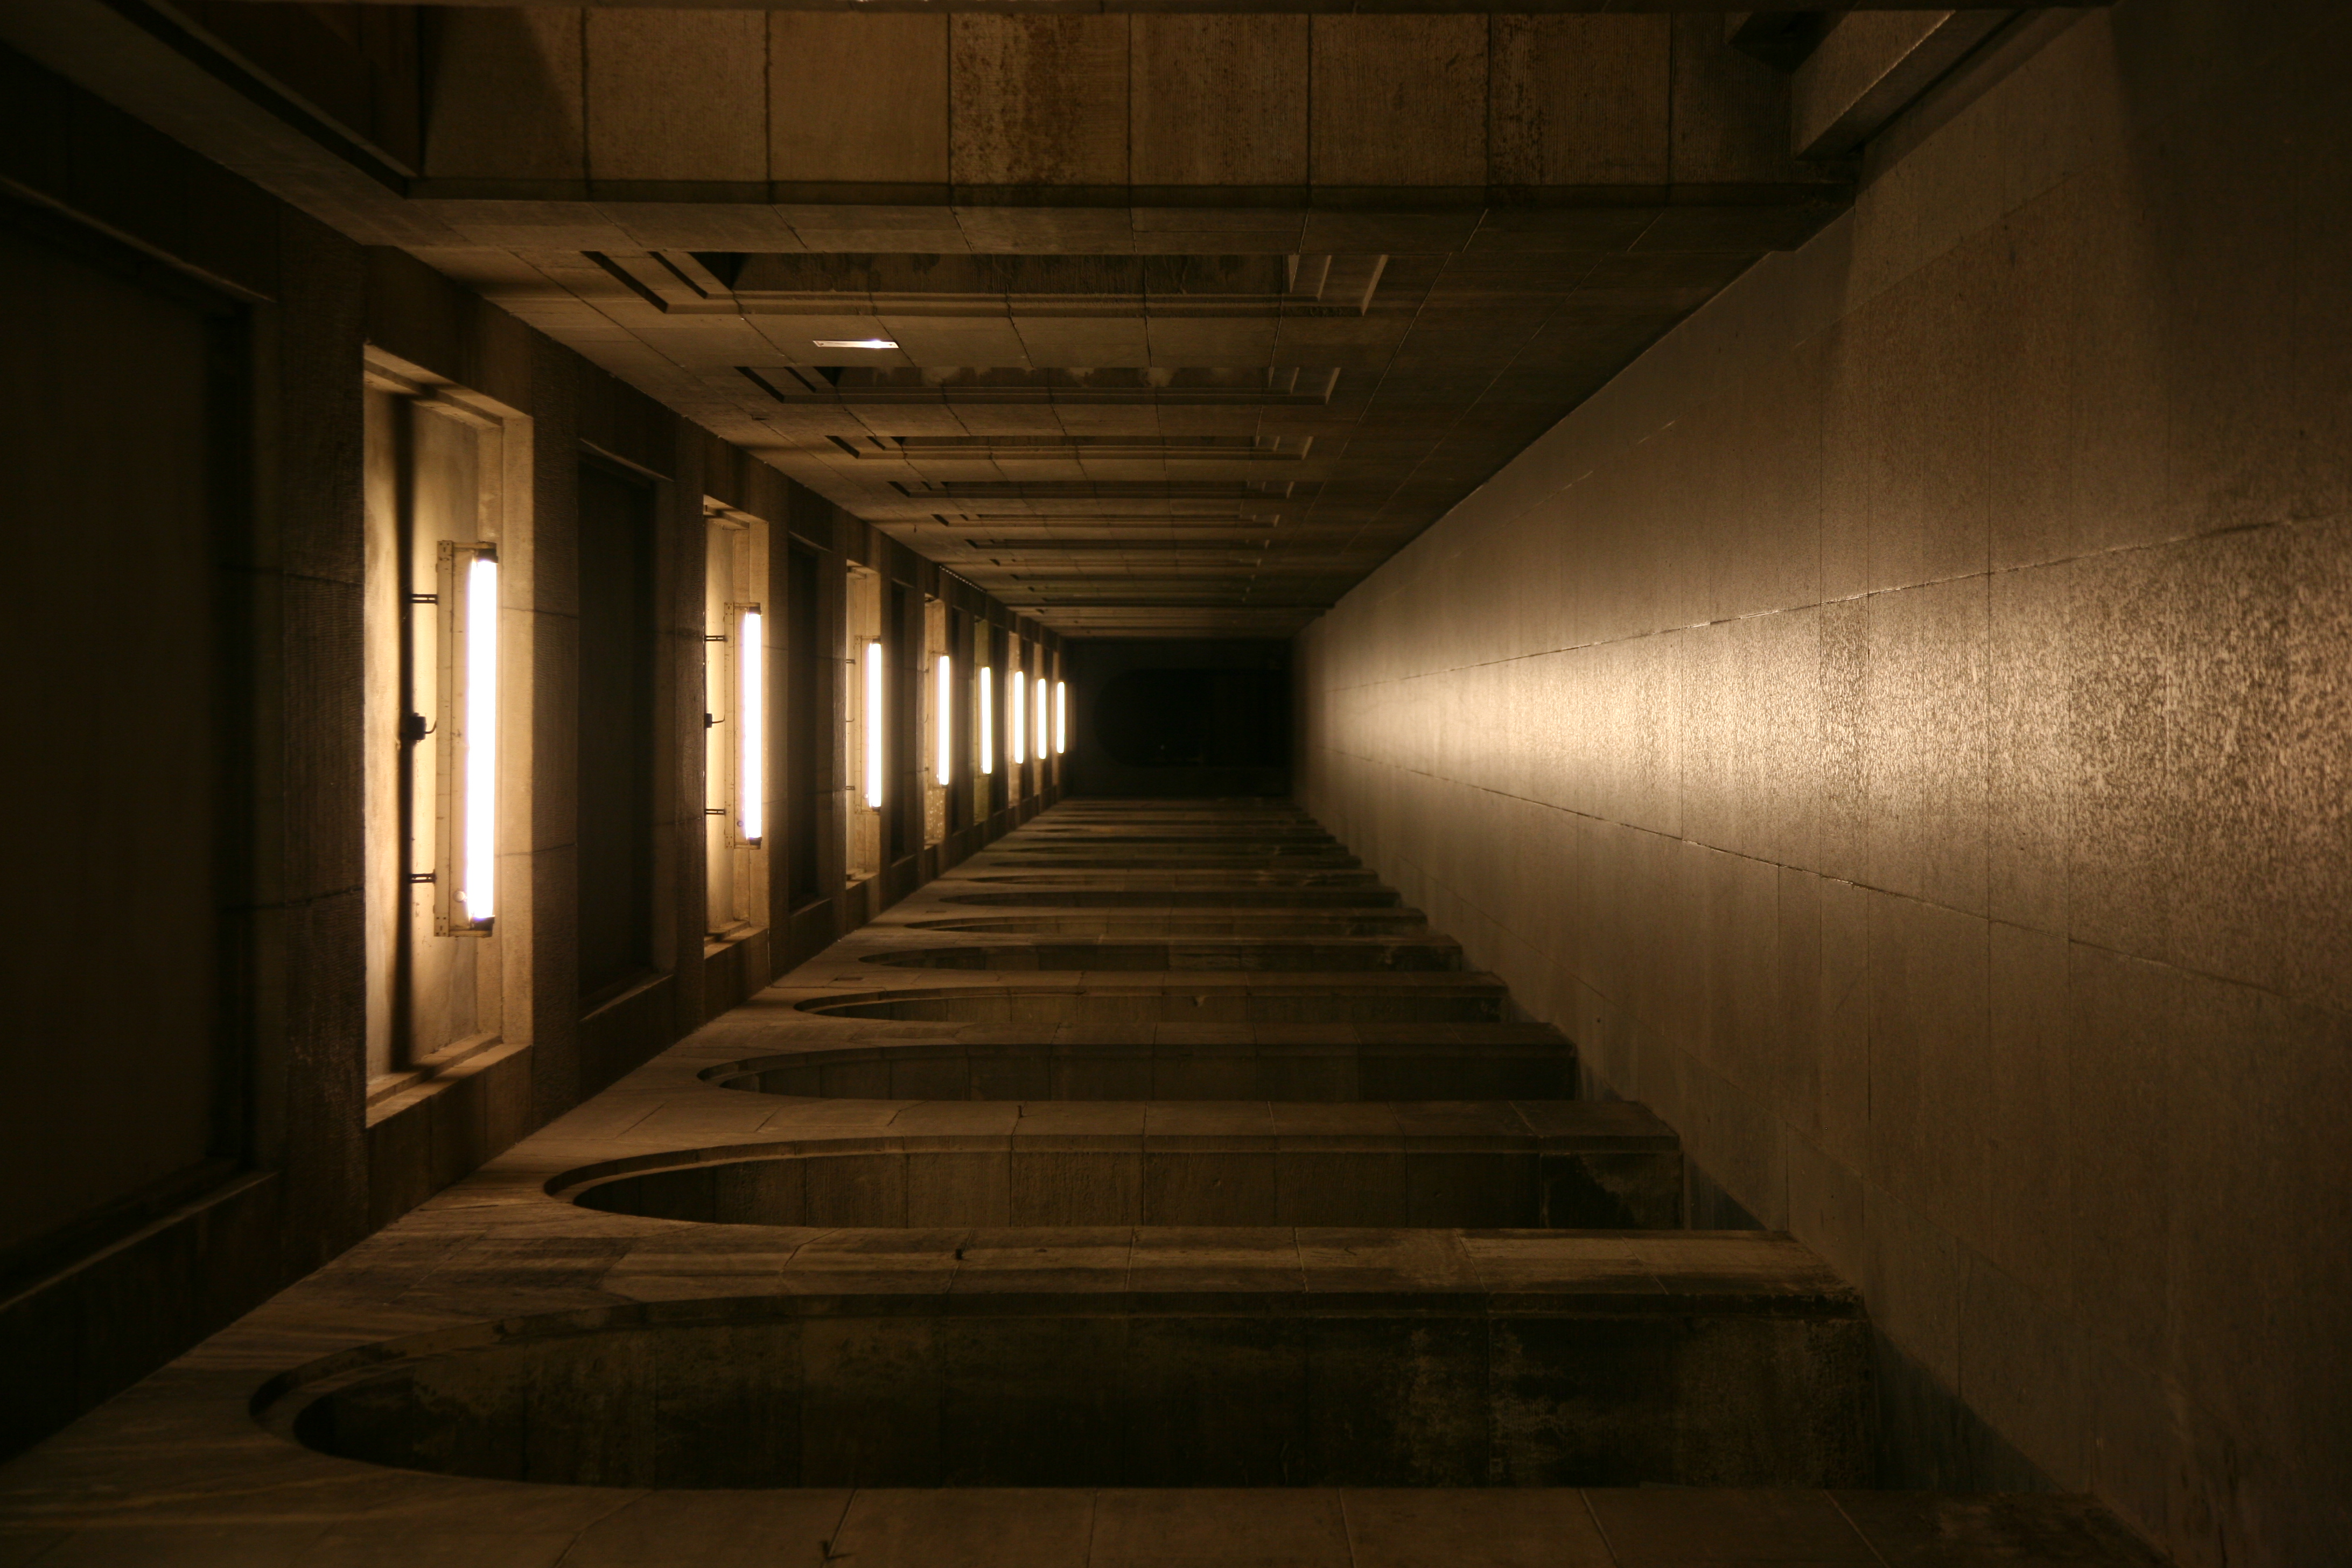
light, architecture, wood, night, subway, hall, darkness, lighting, public transport, symmetry, corridor, couloir, germany, allemagne, tourist attraction, architektur, thuringia, weimar, thringen, thuringe, korridor, nazism, albertspeer, nazismus